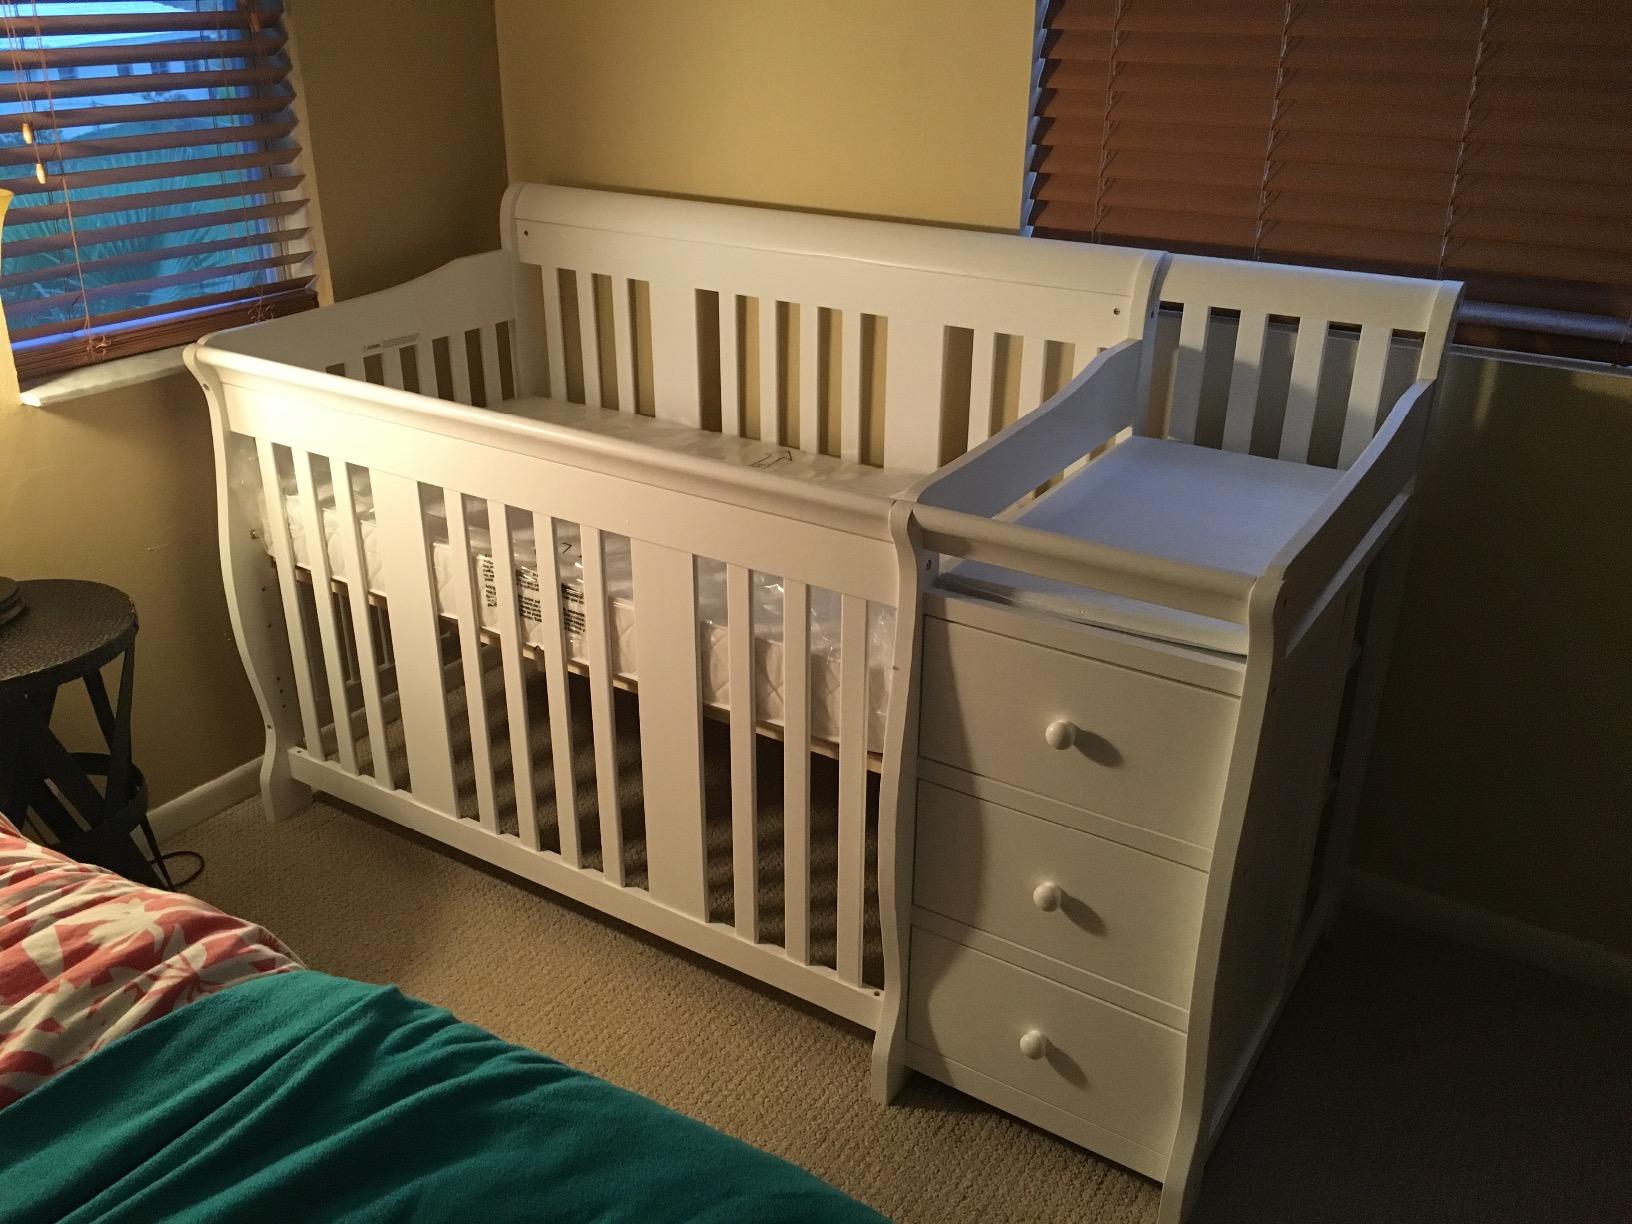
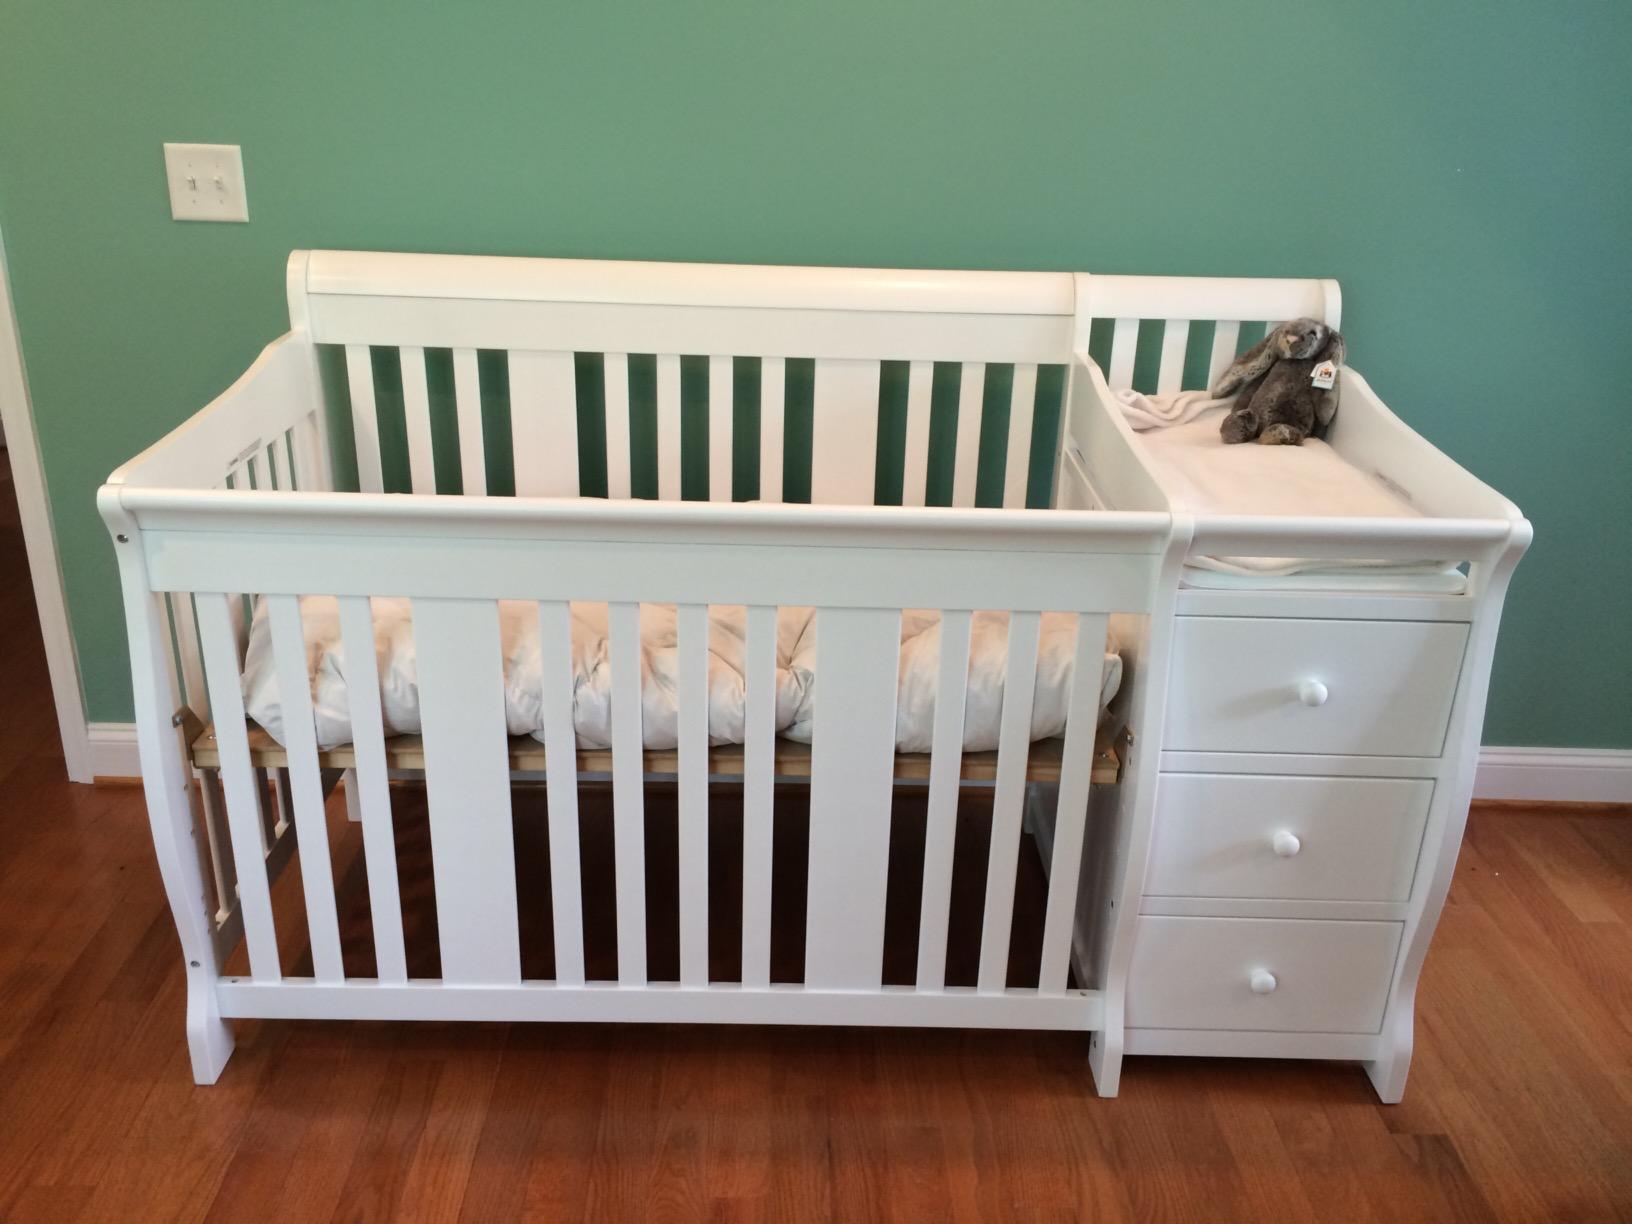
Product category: products_crib
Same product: yes